Mike Goldberg

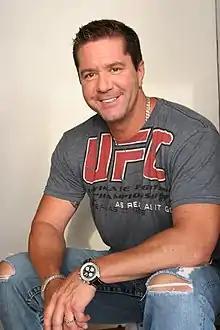
Goldberg in 2008

Mike Goldberg (born November 24, 1964) is an American play-by-play commentator currently working with BYB Extreme Fighting Series and ProBox TV, both alongside color commentator Paulie Malignaggi. He is mainly known for his work with the Ultimate Fighting Championship from 1997 until his departure in 2016. He also worked for Bellator MMA from June 2017 until April 2021.